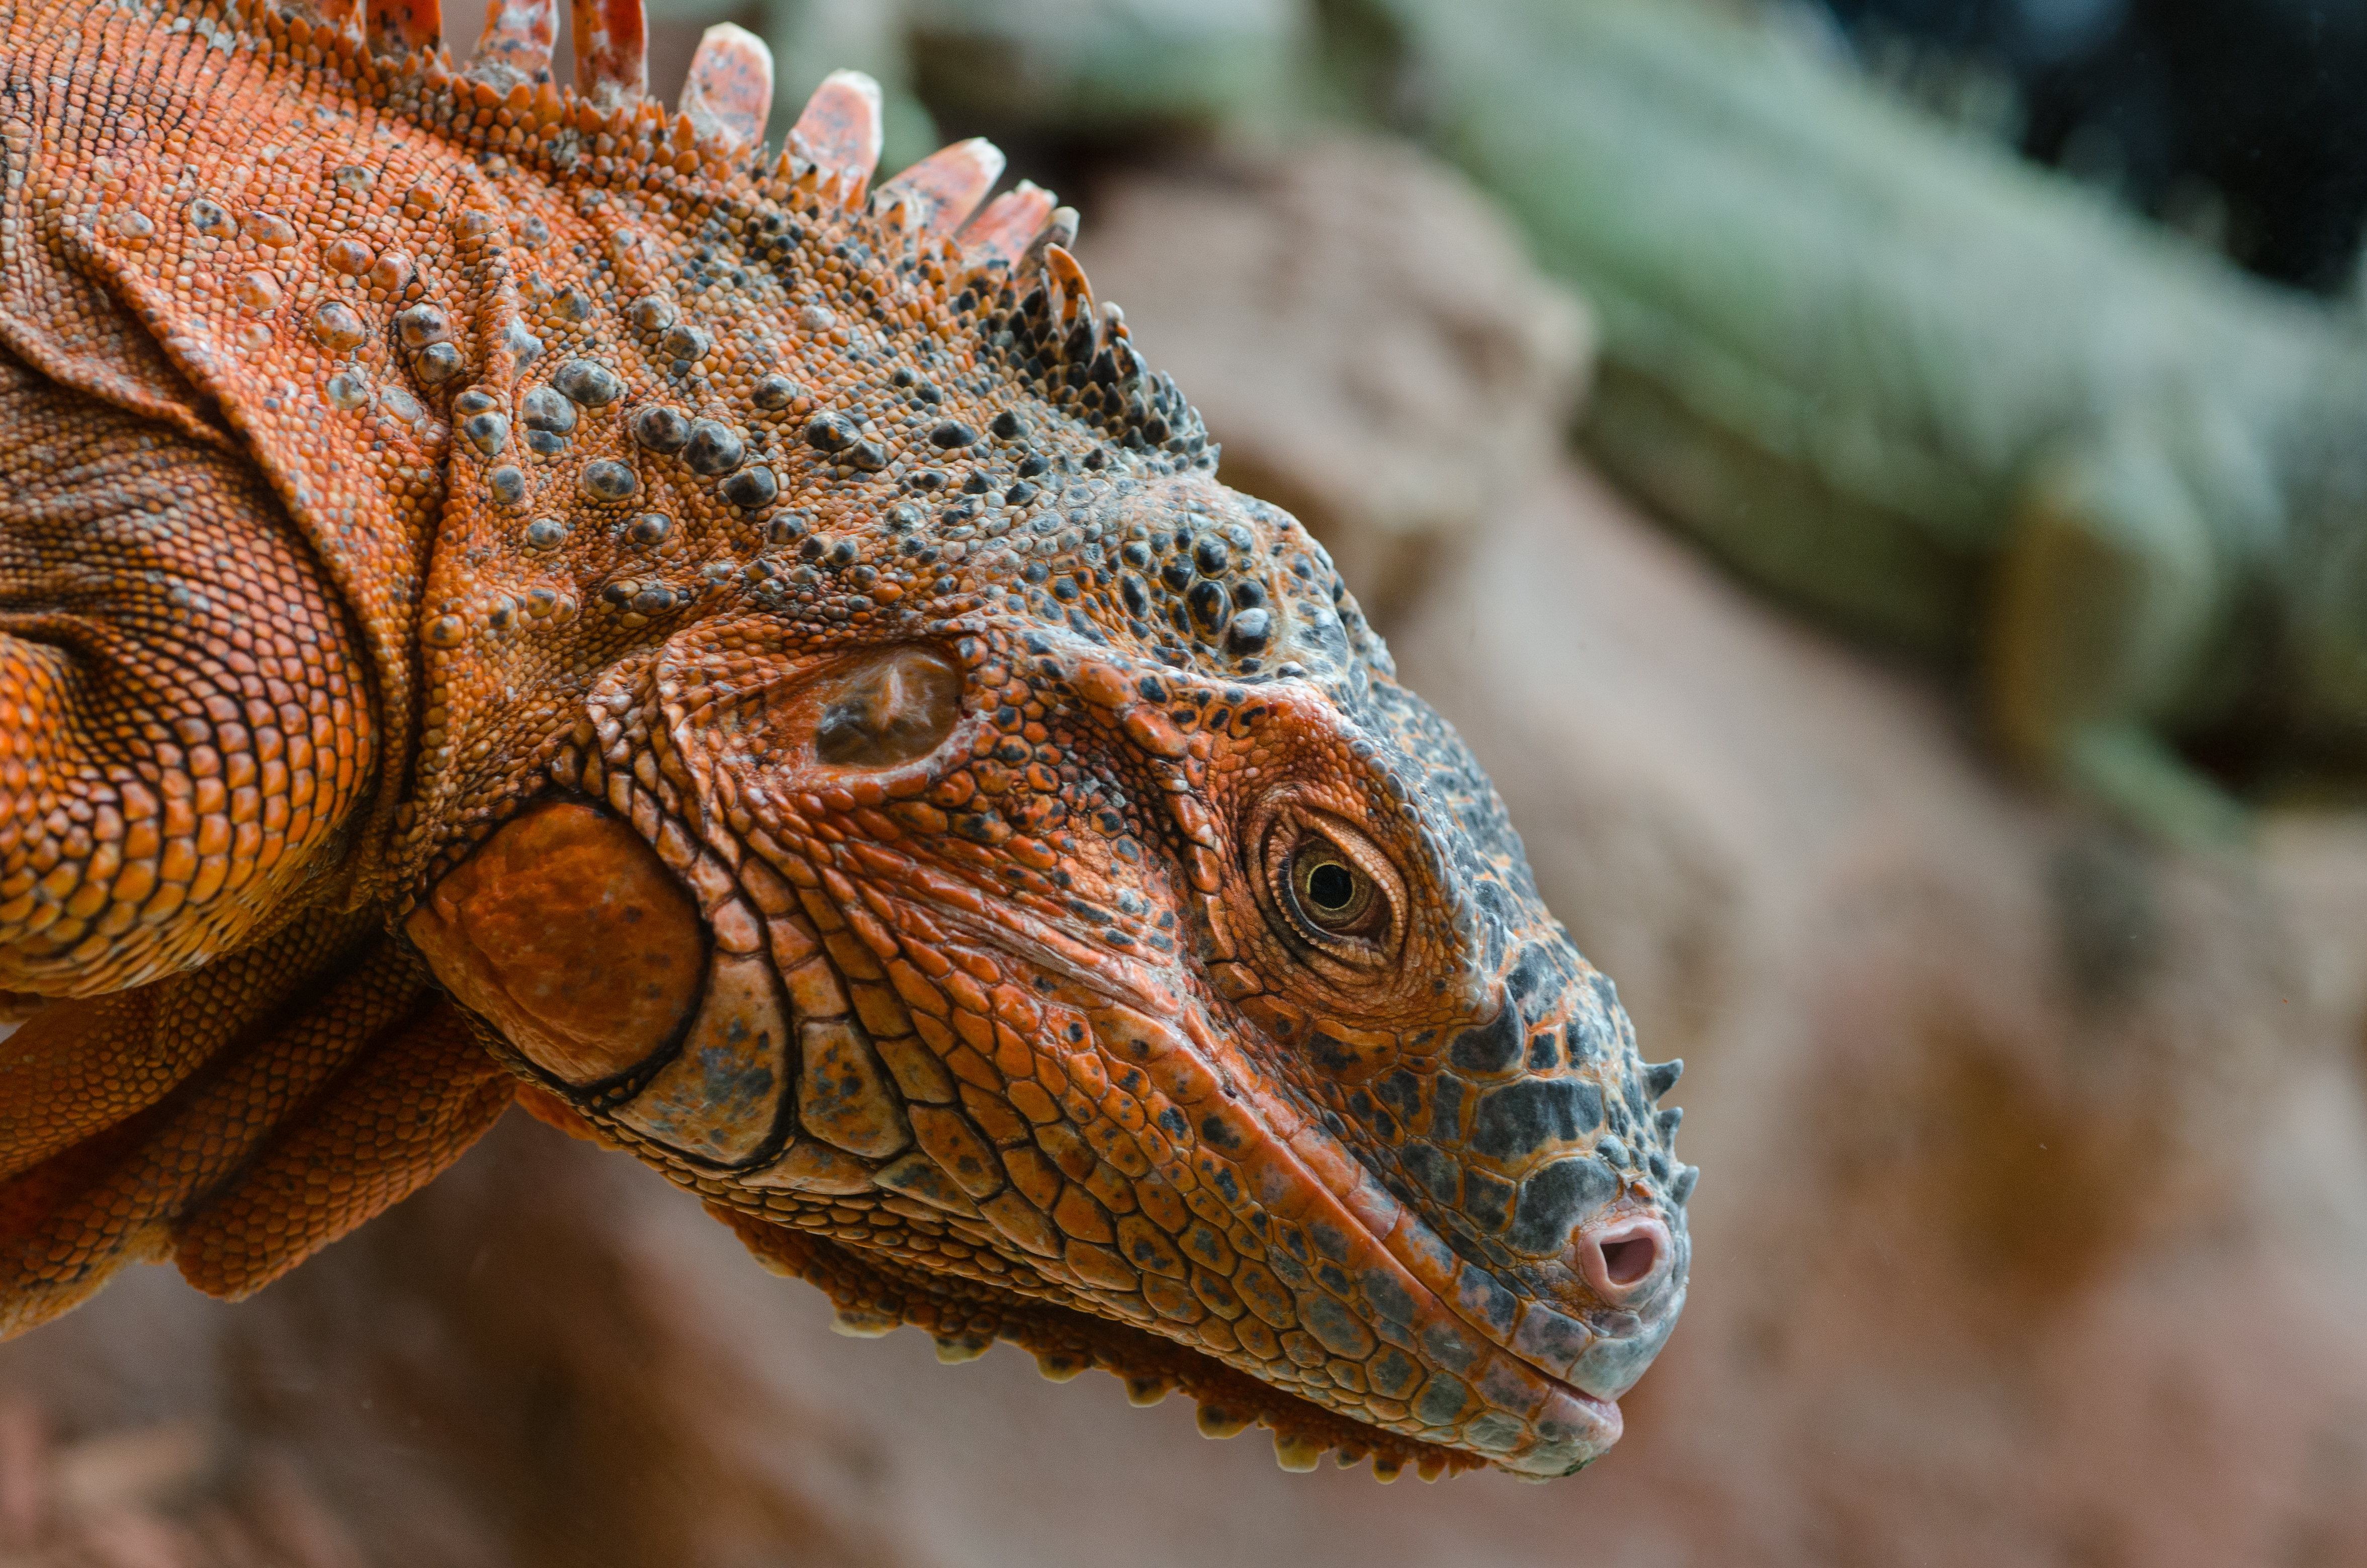
animal, wildlife, wild, zoo, reptile, iguana, fauna, lizard, close up, vertebrate, iguania, reptilian, macro photography, agamidae, scaled reptile